Wong Keen

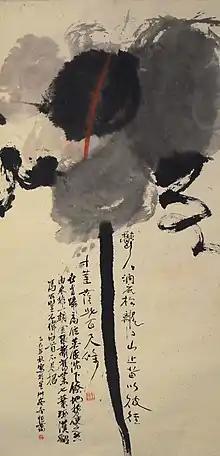
"Run in the Family II" (with Wong Chennan and Chu Hen-Ai), 1965, Chinese ink and colour on paper

The Art Students League, which Wong Keen enrolled in from 1961-1966, played a significant part in educating a new generation of artists working with recourse to abstract expressionism. Wong enrolled in the Life Drawing, Painting and Composition course instructed by faculty members Morris Kantor, Vaclav Vytlacil, and Sidney Gross over the period 1961-1965. The course required Wong to dedicate 3.5 hours a day, 5 days a week. Wong earlier years in New York were marked by a degree of poverty, requiring him to take up part-time jobs on top of selling his paintings. Following the award of the League's Ford Foundation tuition scholarship in 1964, which covered the cost of one course of his choice, he was able to concentrate more on his practice.